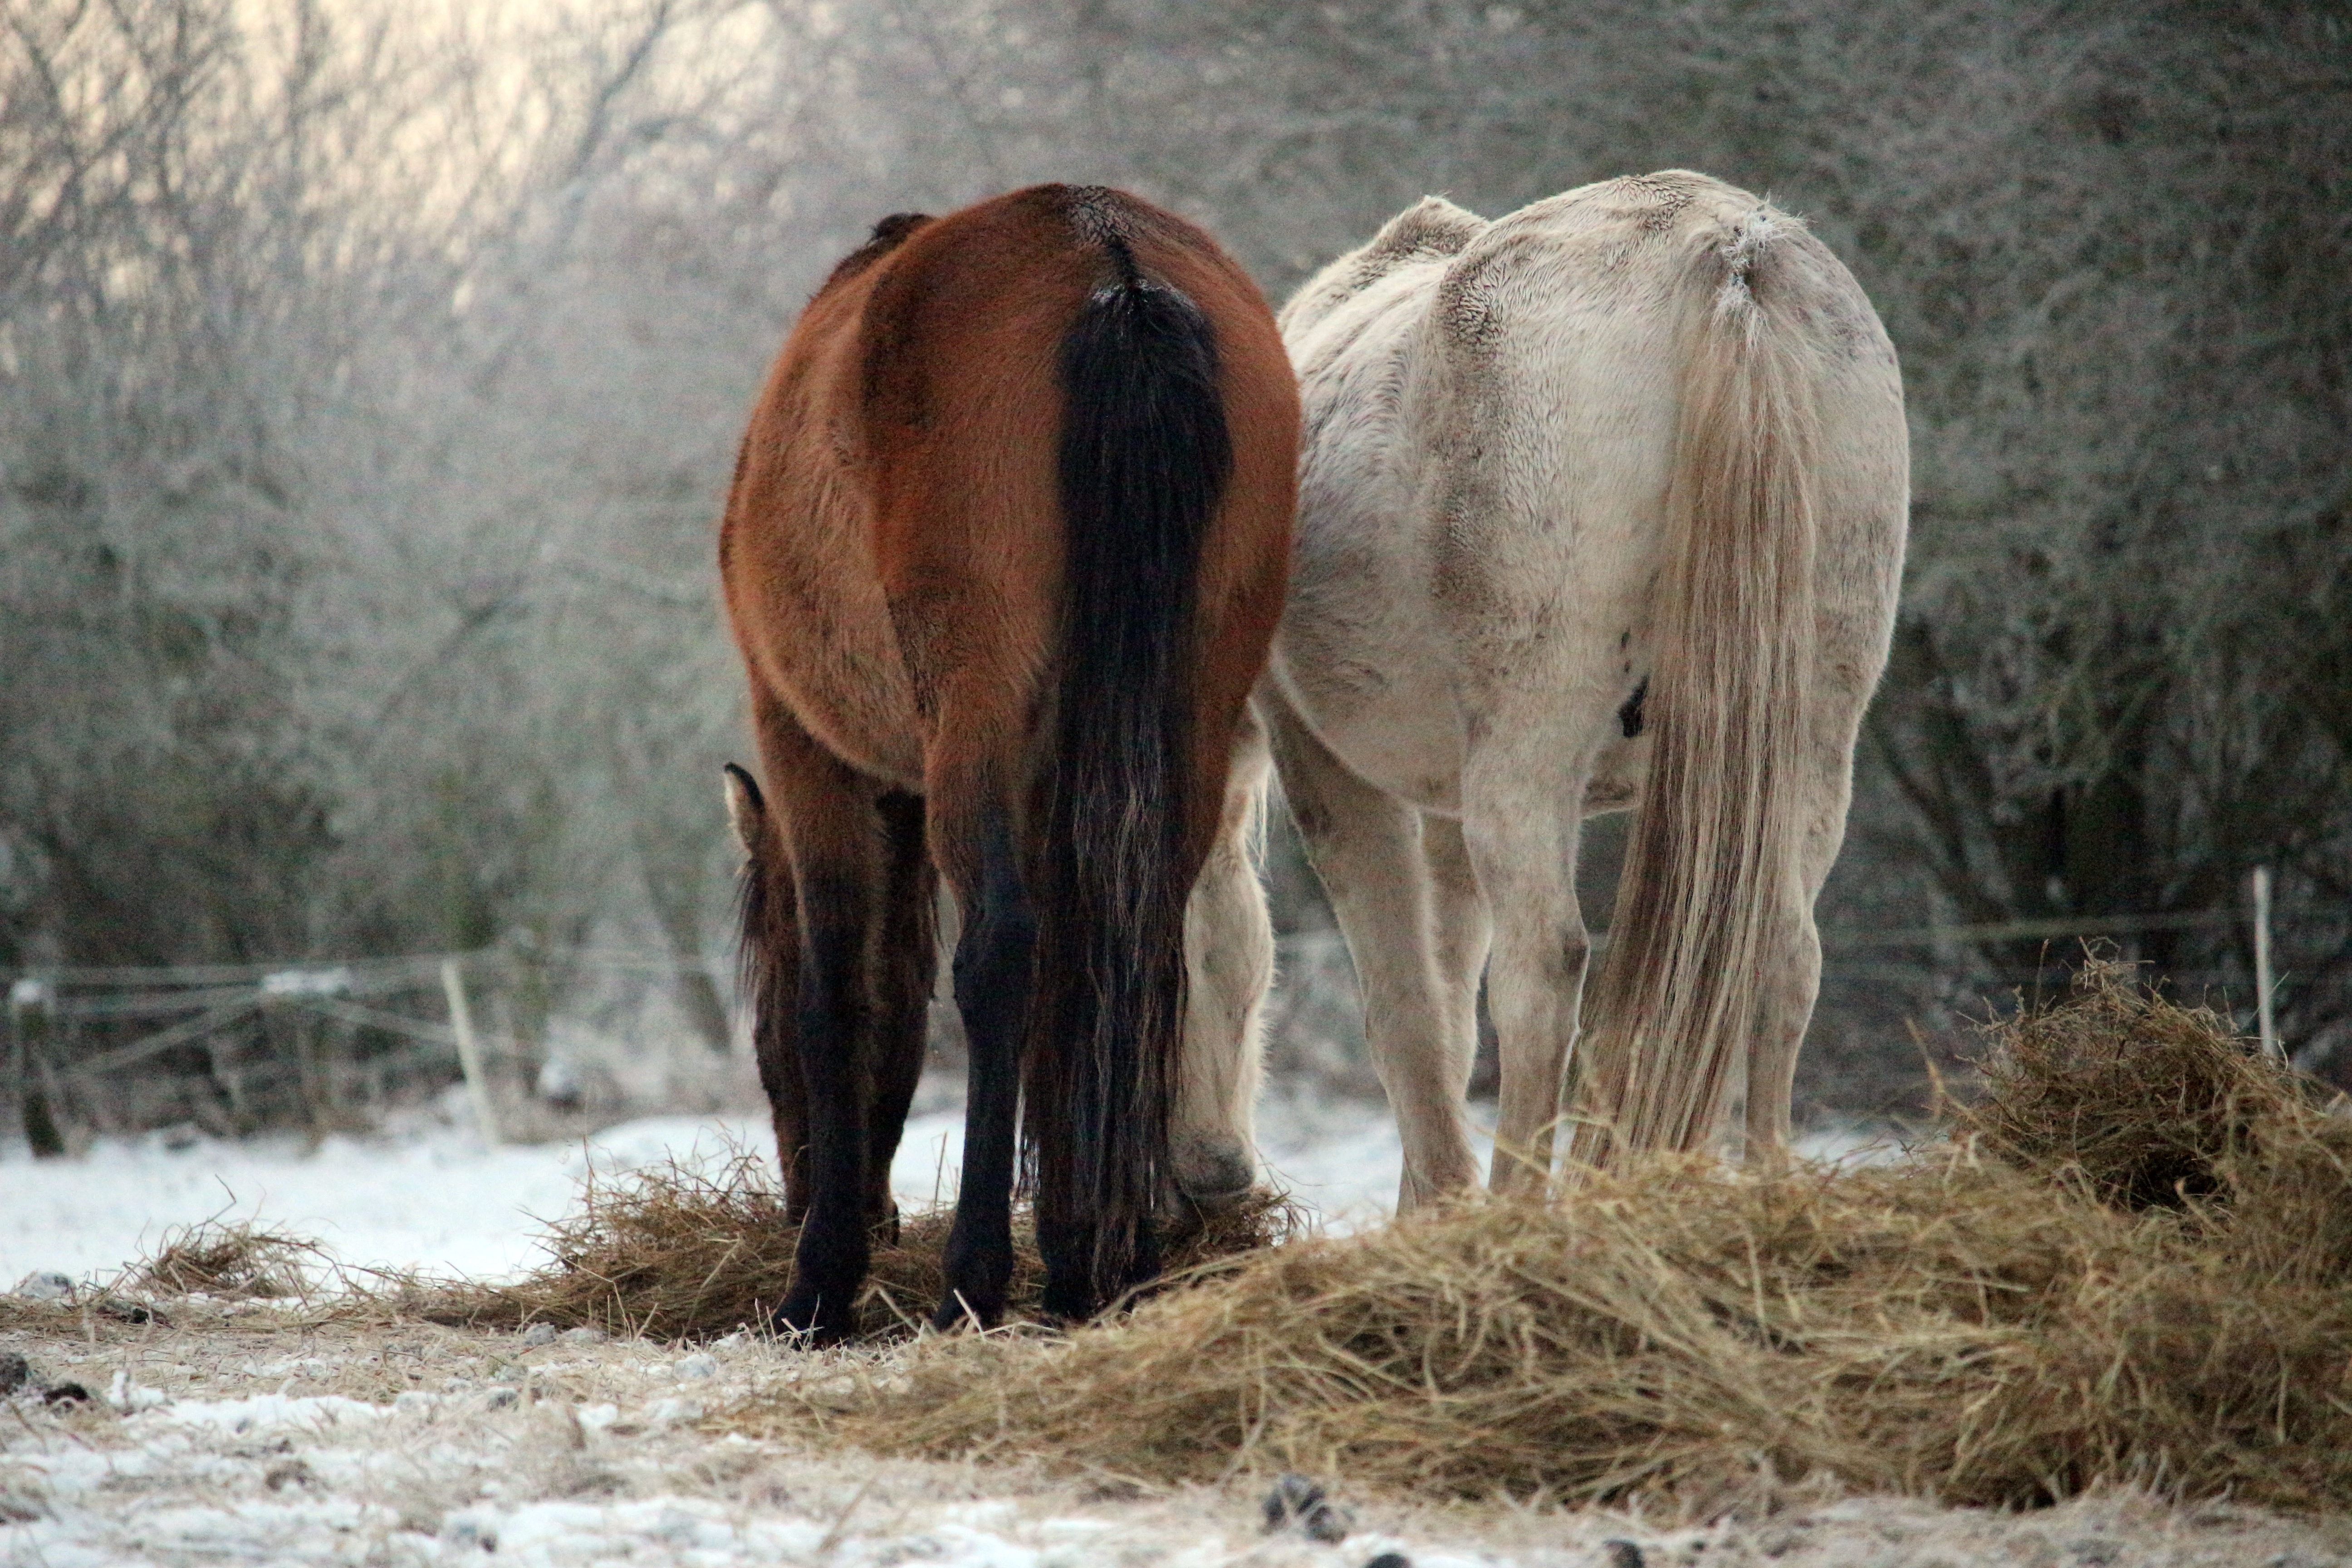
snow, winter, hay, frost, wildlife, herd, pasture, grazing, horse, mammal, stallion, mane, fauna, mare, mold, wintry, ecosystem, thoroughbred arabian, pack animal, horse like mammal, mustang horse